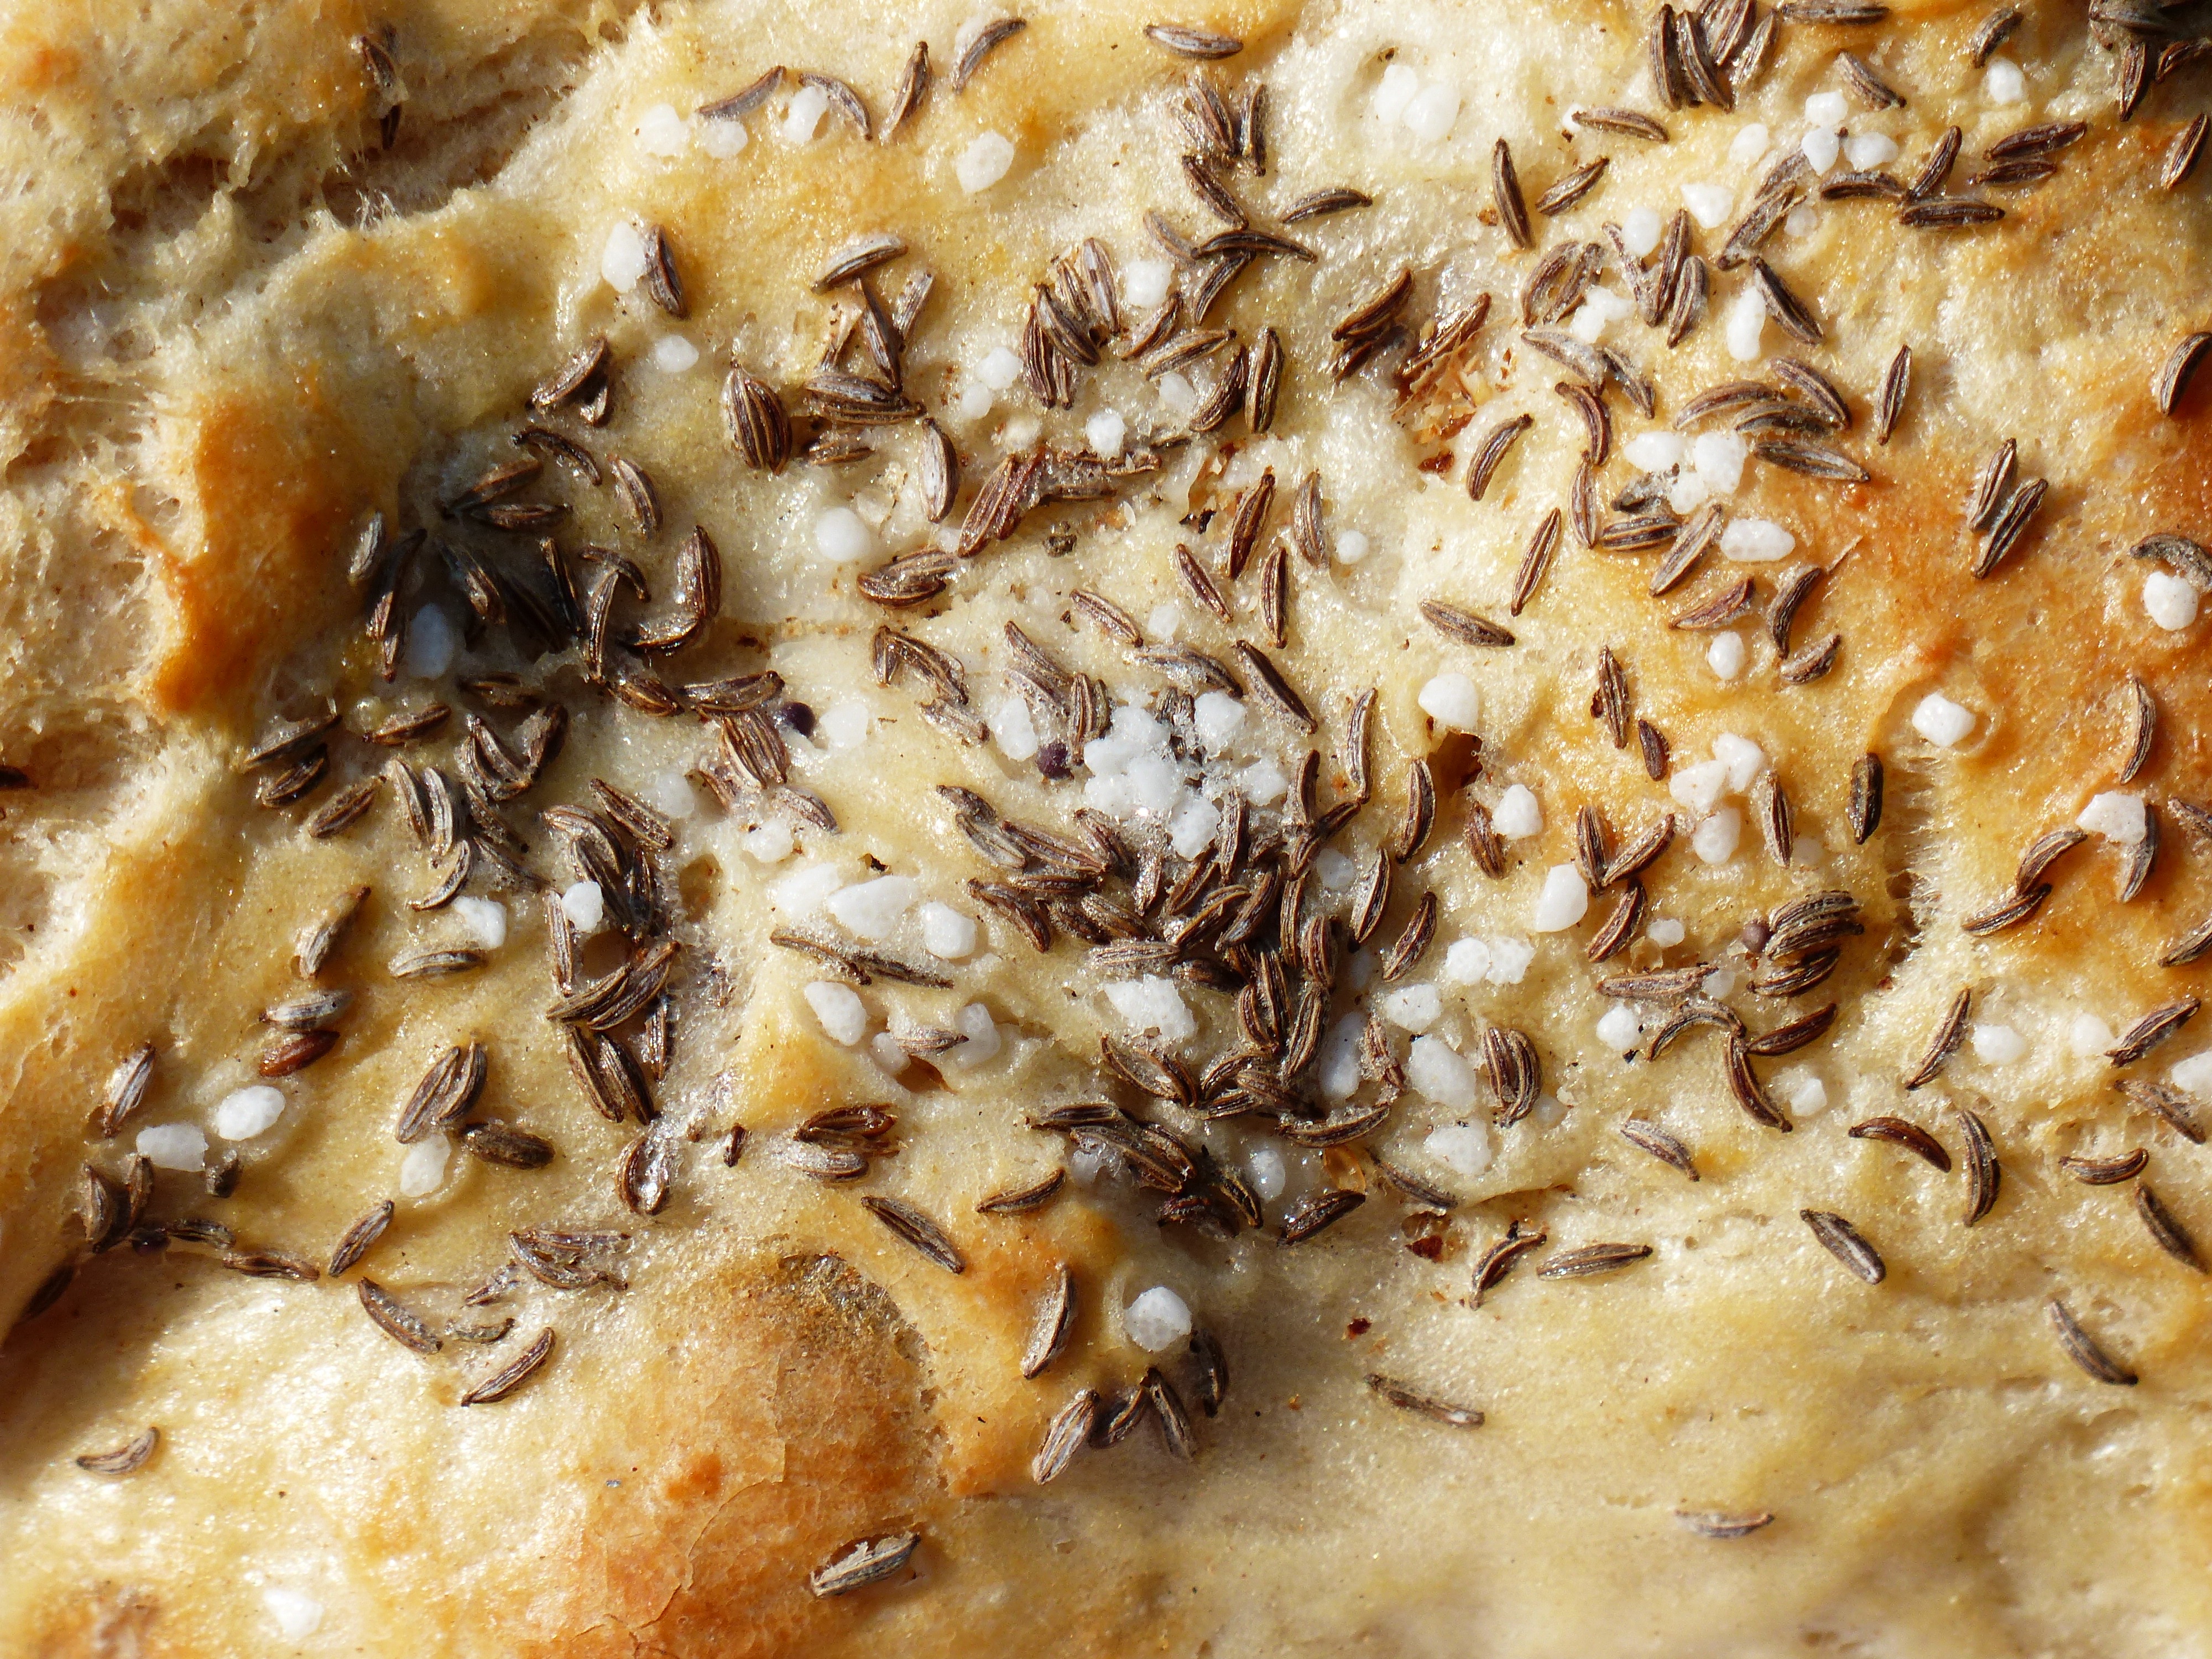
dish, meal, food, produce, salt, basket, breakfast, baking, dessert, cuisine, bread, specialty, pastries, soul, crispy, baked goods, white bread pastries, spelt, swabia, caraway, breadbasket, swabian soul, swabian, swabian cuisine, baguette like, upper swabian, briegl, bannon, knauzen, local kitchen